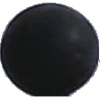
Label: Grape Blue 1